East 34th Street Ferry Landing

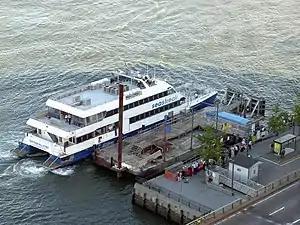
"Seastreak Wall Street" docked at the East 34th Street Ferry Landing in 2005 before it was rebuilt

Commuter service to New Jersey began with a short-lived ferry to Port Liberté that operated for seven months in 1989. Service to Atlantic Highlands and Highlands began in January 1999 and October 1994, respectively; these two routes were originally operated by TNT Hydrolines (now Seastreak).